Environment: lab
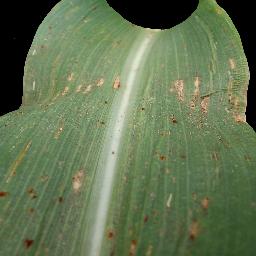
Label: common_rust